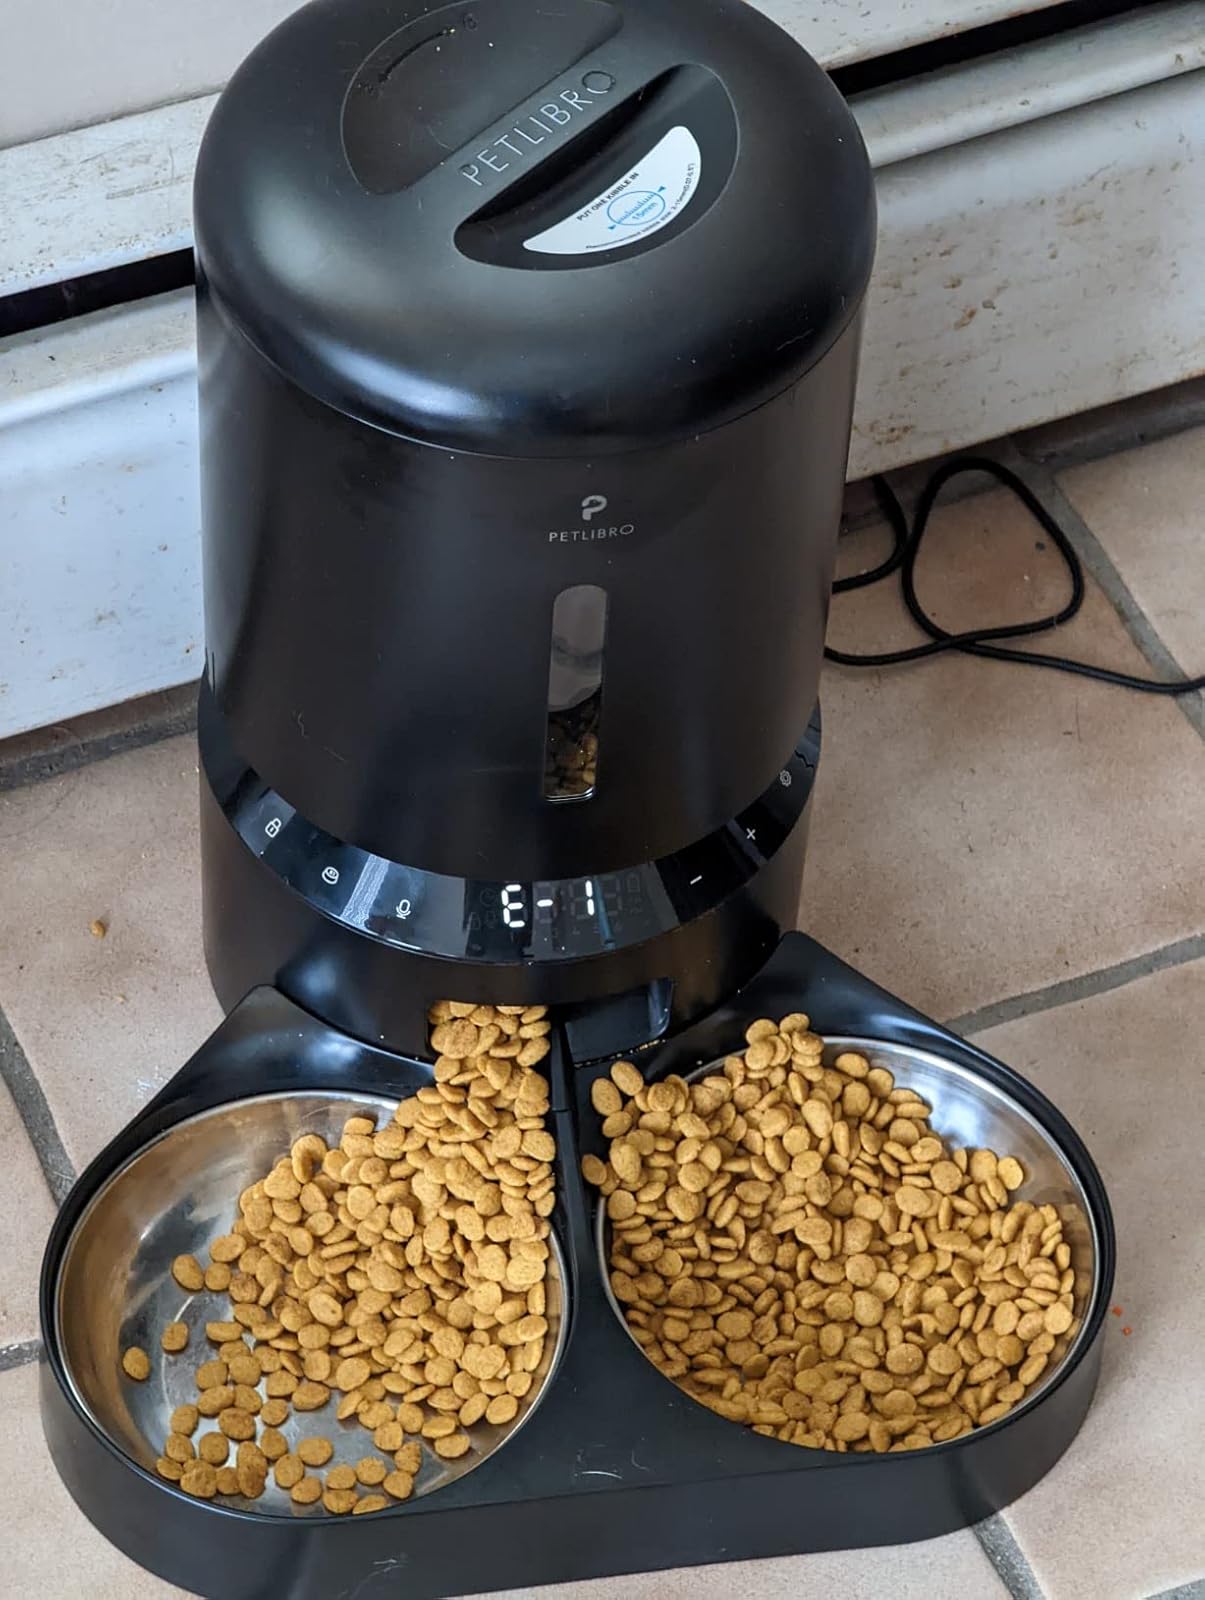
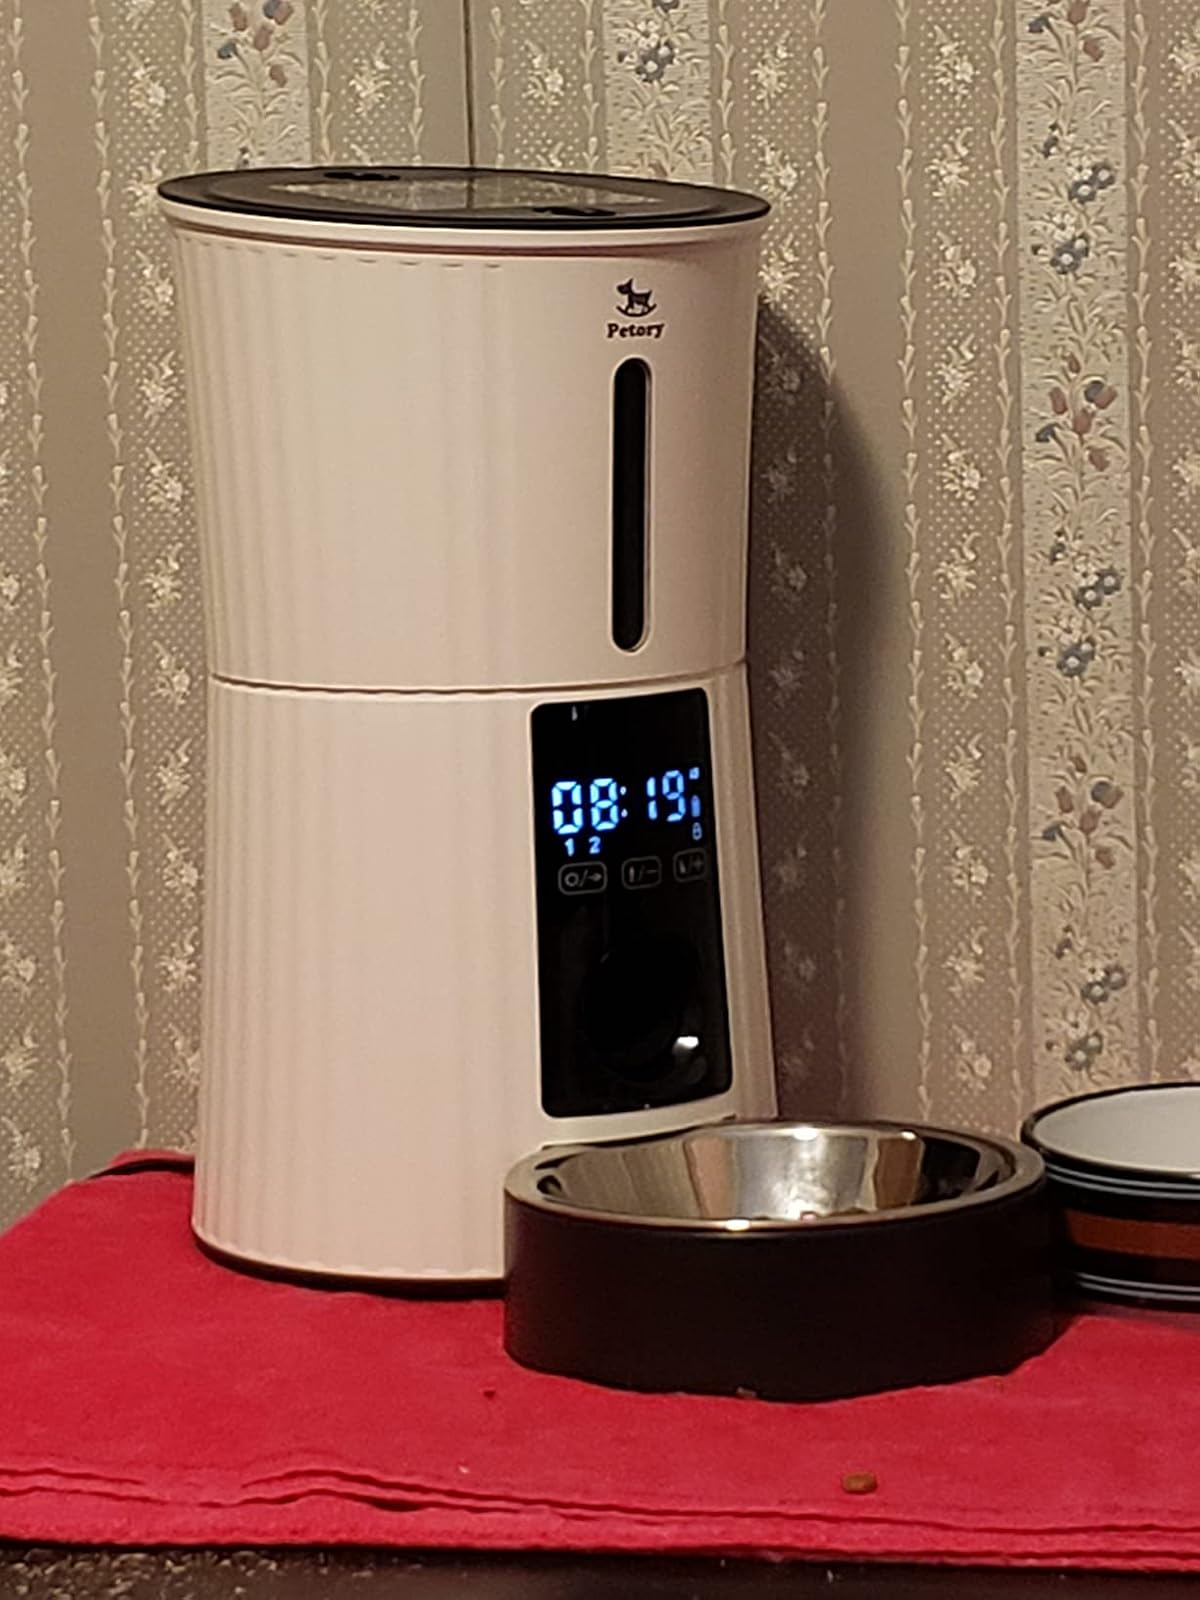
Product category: items_feeder
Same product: no